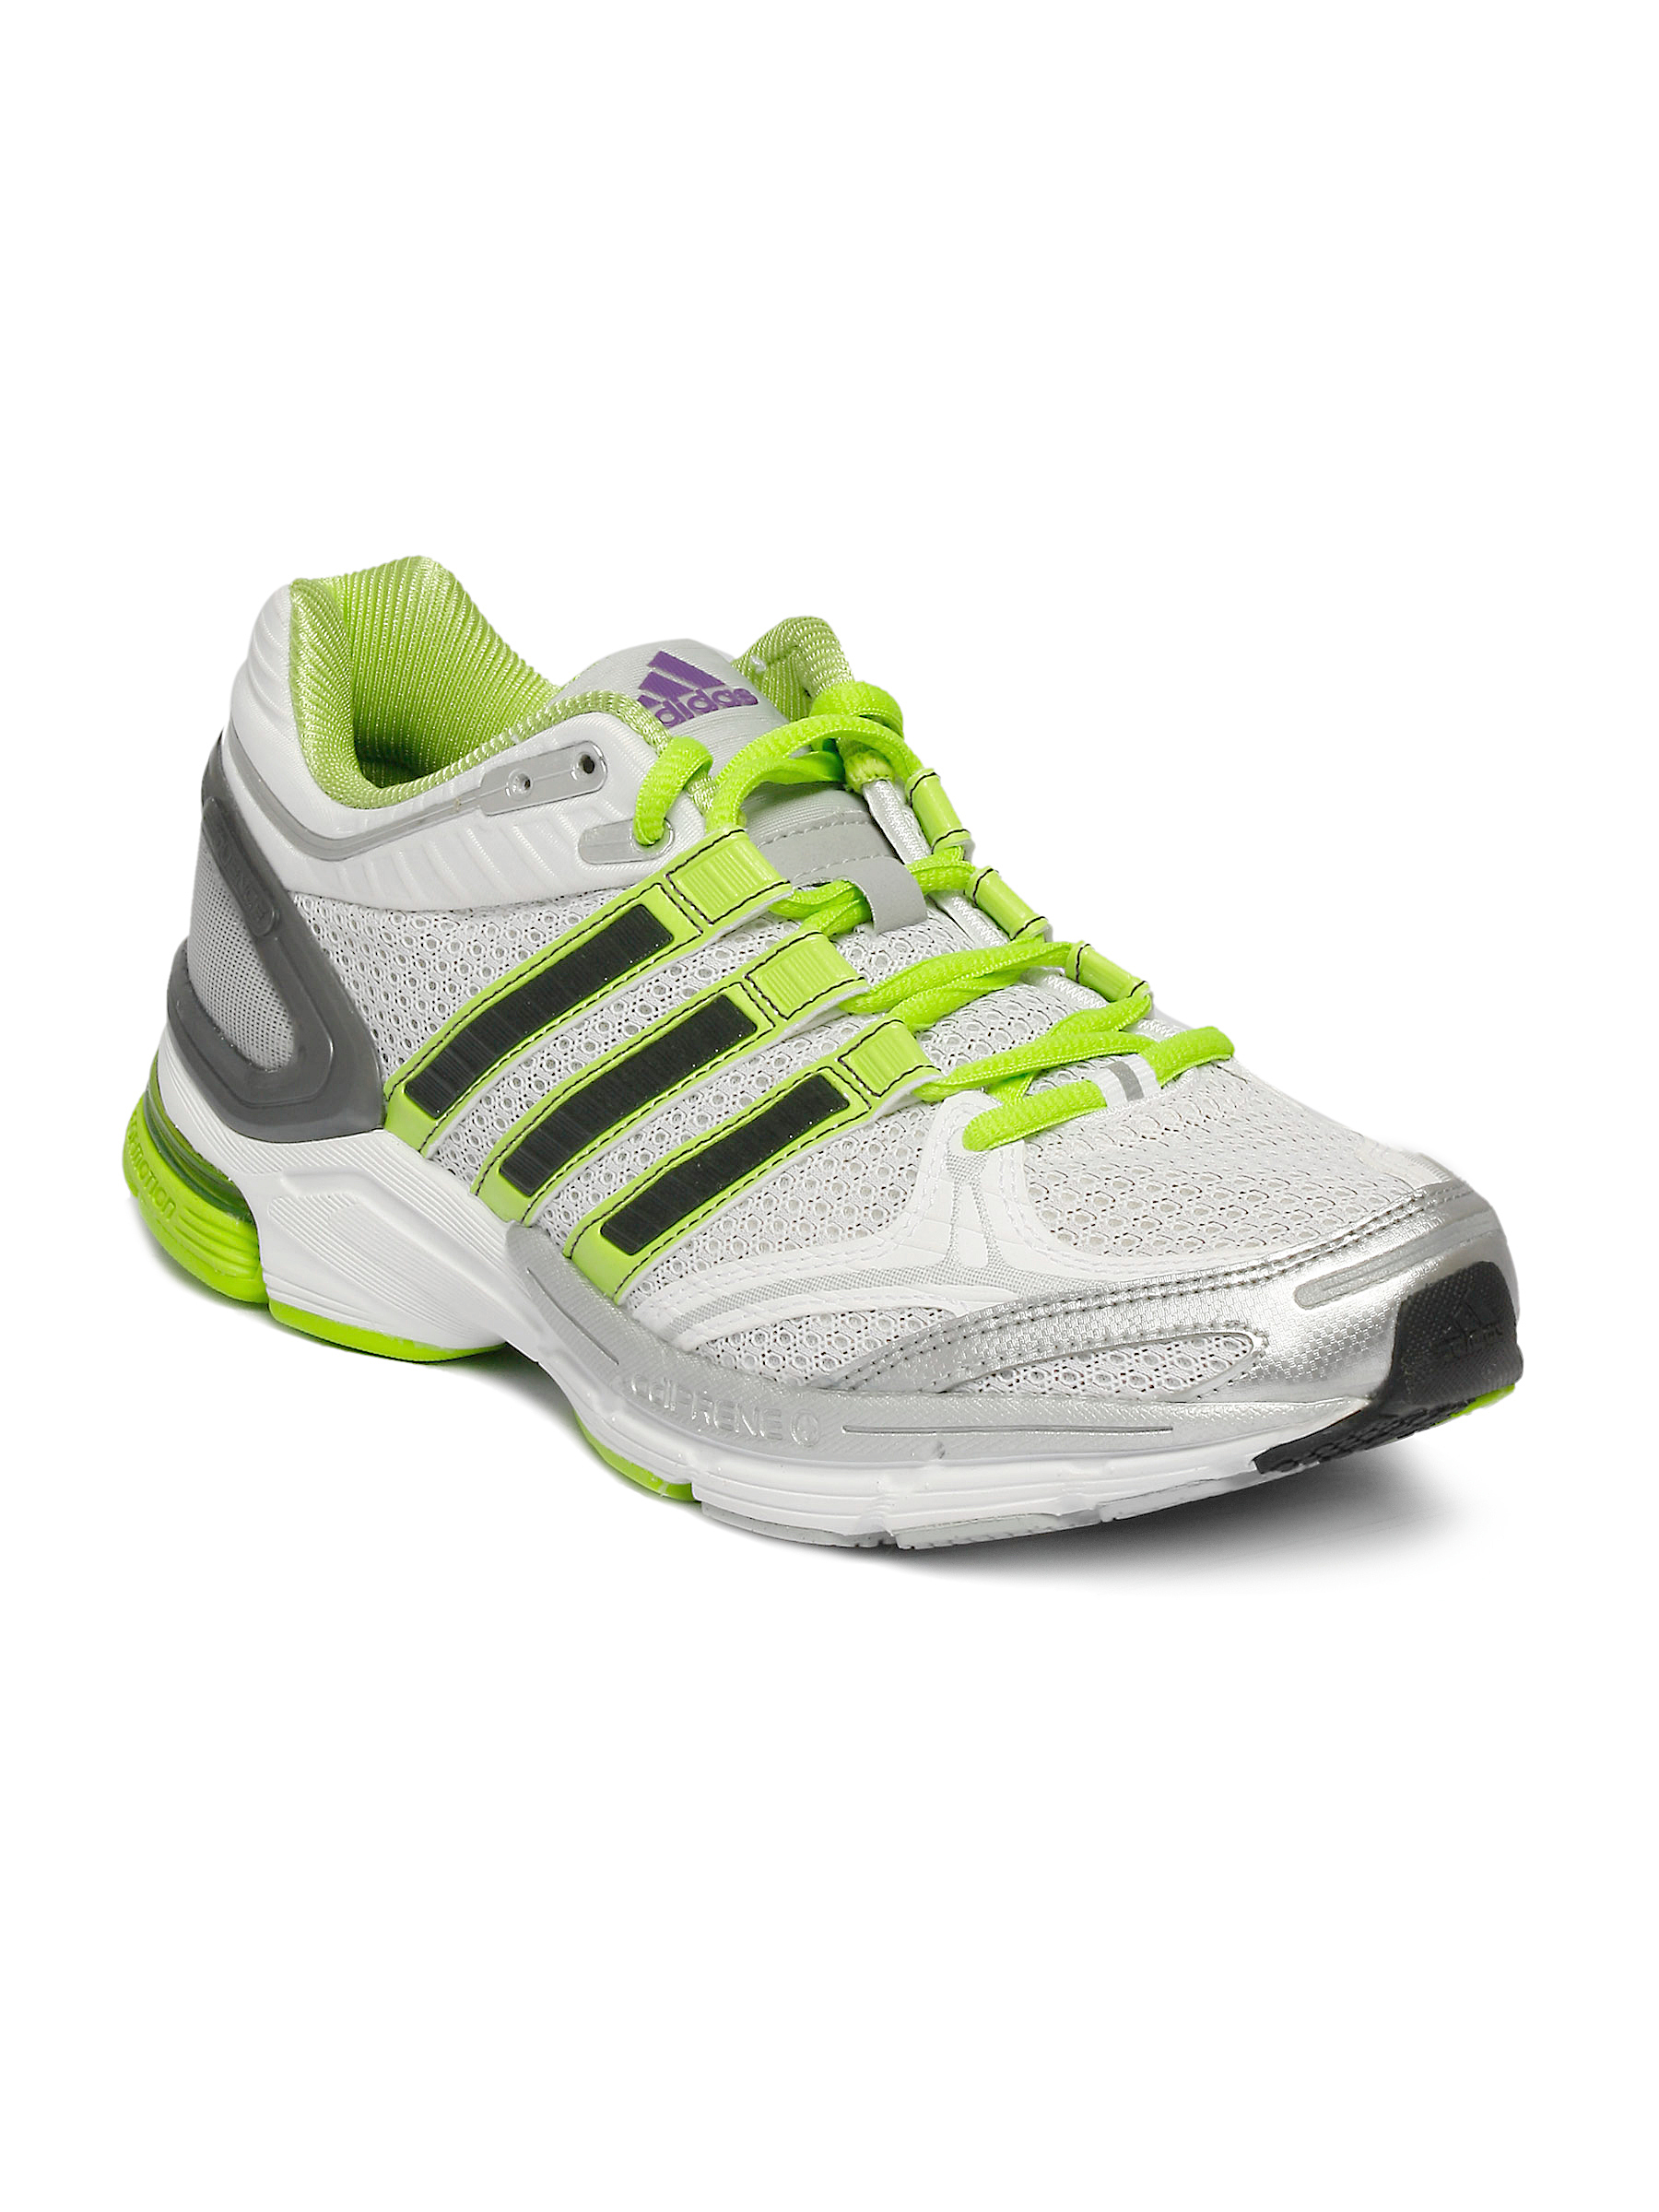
ADIDAS White  Snova Sequence 4M Sports Shoe
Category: Footwear / Shoes / Sports Shoes
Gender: Men
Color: White
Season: Fall 2011
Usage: Sports